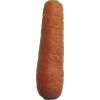
Label: Carrot 1